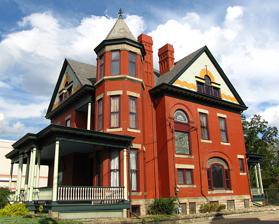
Building: Judge Frank Cox House
Country: United States of America
Year built: 1898
Historic house in West Virginia, United States United States historic place Judge Frank Cox House U.S. National Register of Historic Places Show map of West Virginia Show map of the United States Location 206 Spruce St., Morgantown, West Virginia Coordinates 39°37′27″N 79°57′20″W / 39.62417°N 79.95556°W / 39.62417; -79.95556 Area less than one acre Built 1898 Architect Elmer F. Jacobs Architectural style Queen Anne NRHP reference No. 84003626 Added to NRHP January 12, 1984 Judge Frank Cox House is a historic home located at Morgantown , Monongalia County, West Virginia . It was designed by Morgantown architect Elmer F. Jacobs and built in 1898. It is a 2 + 1 ⁄ 2 -story Queen Anne style brick dwelling. It features a three-story tower, ornate wood porches, stained glass windows and elaborate interior woodwork.  It was the home of Judge Frank Cox, a prominent lawyer who served as prosecuting attorney and Judge on the Supreme Court of Appeals of West Virginia. It was listed on the National Register of Historic Places in 1984. References